Vitória-Trindade Ridge

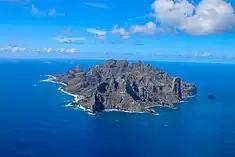
Martim Vaz island, part of the Trindade archipelago, is one of the few parts of the undersea ridge that is above sea level. It forms its eastern end.

The Vitória-Trindade Ridge is a 1200 km long ridge in the western part of the South Atlantic at around 20 degrees south latitude and which is composed of a series of seamounts and islands. It extends from 40 degrees west on the Brazil coast to 29 degrees west. It is composed of magmatic rocks and is scientifically considered to be the volcanic track of a mantle plume impinging on the South American tectonic plate which has thrown up a series of volcanic cones over the last 140 million years since the start of the Cretaceous period. The rocks are formed of an alkaline basalt.